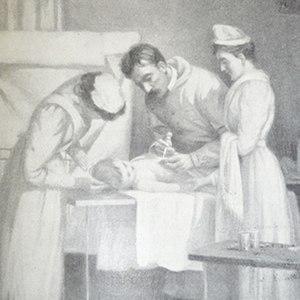
L'immunité passive est le transfert d'anticorps de la mère à son fœtus ou à son nouveau-né ou le transfert artificiel d'une immunité humorale d'un organisme à un autre. Cette immunité est immédiatement active, mais non durable.